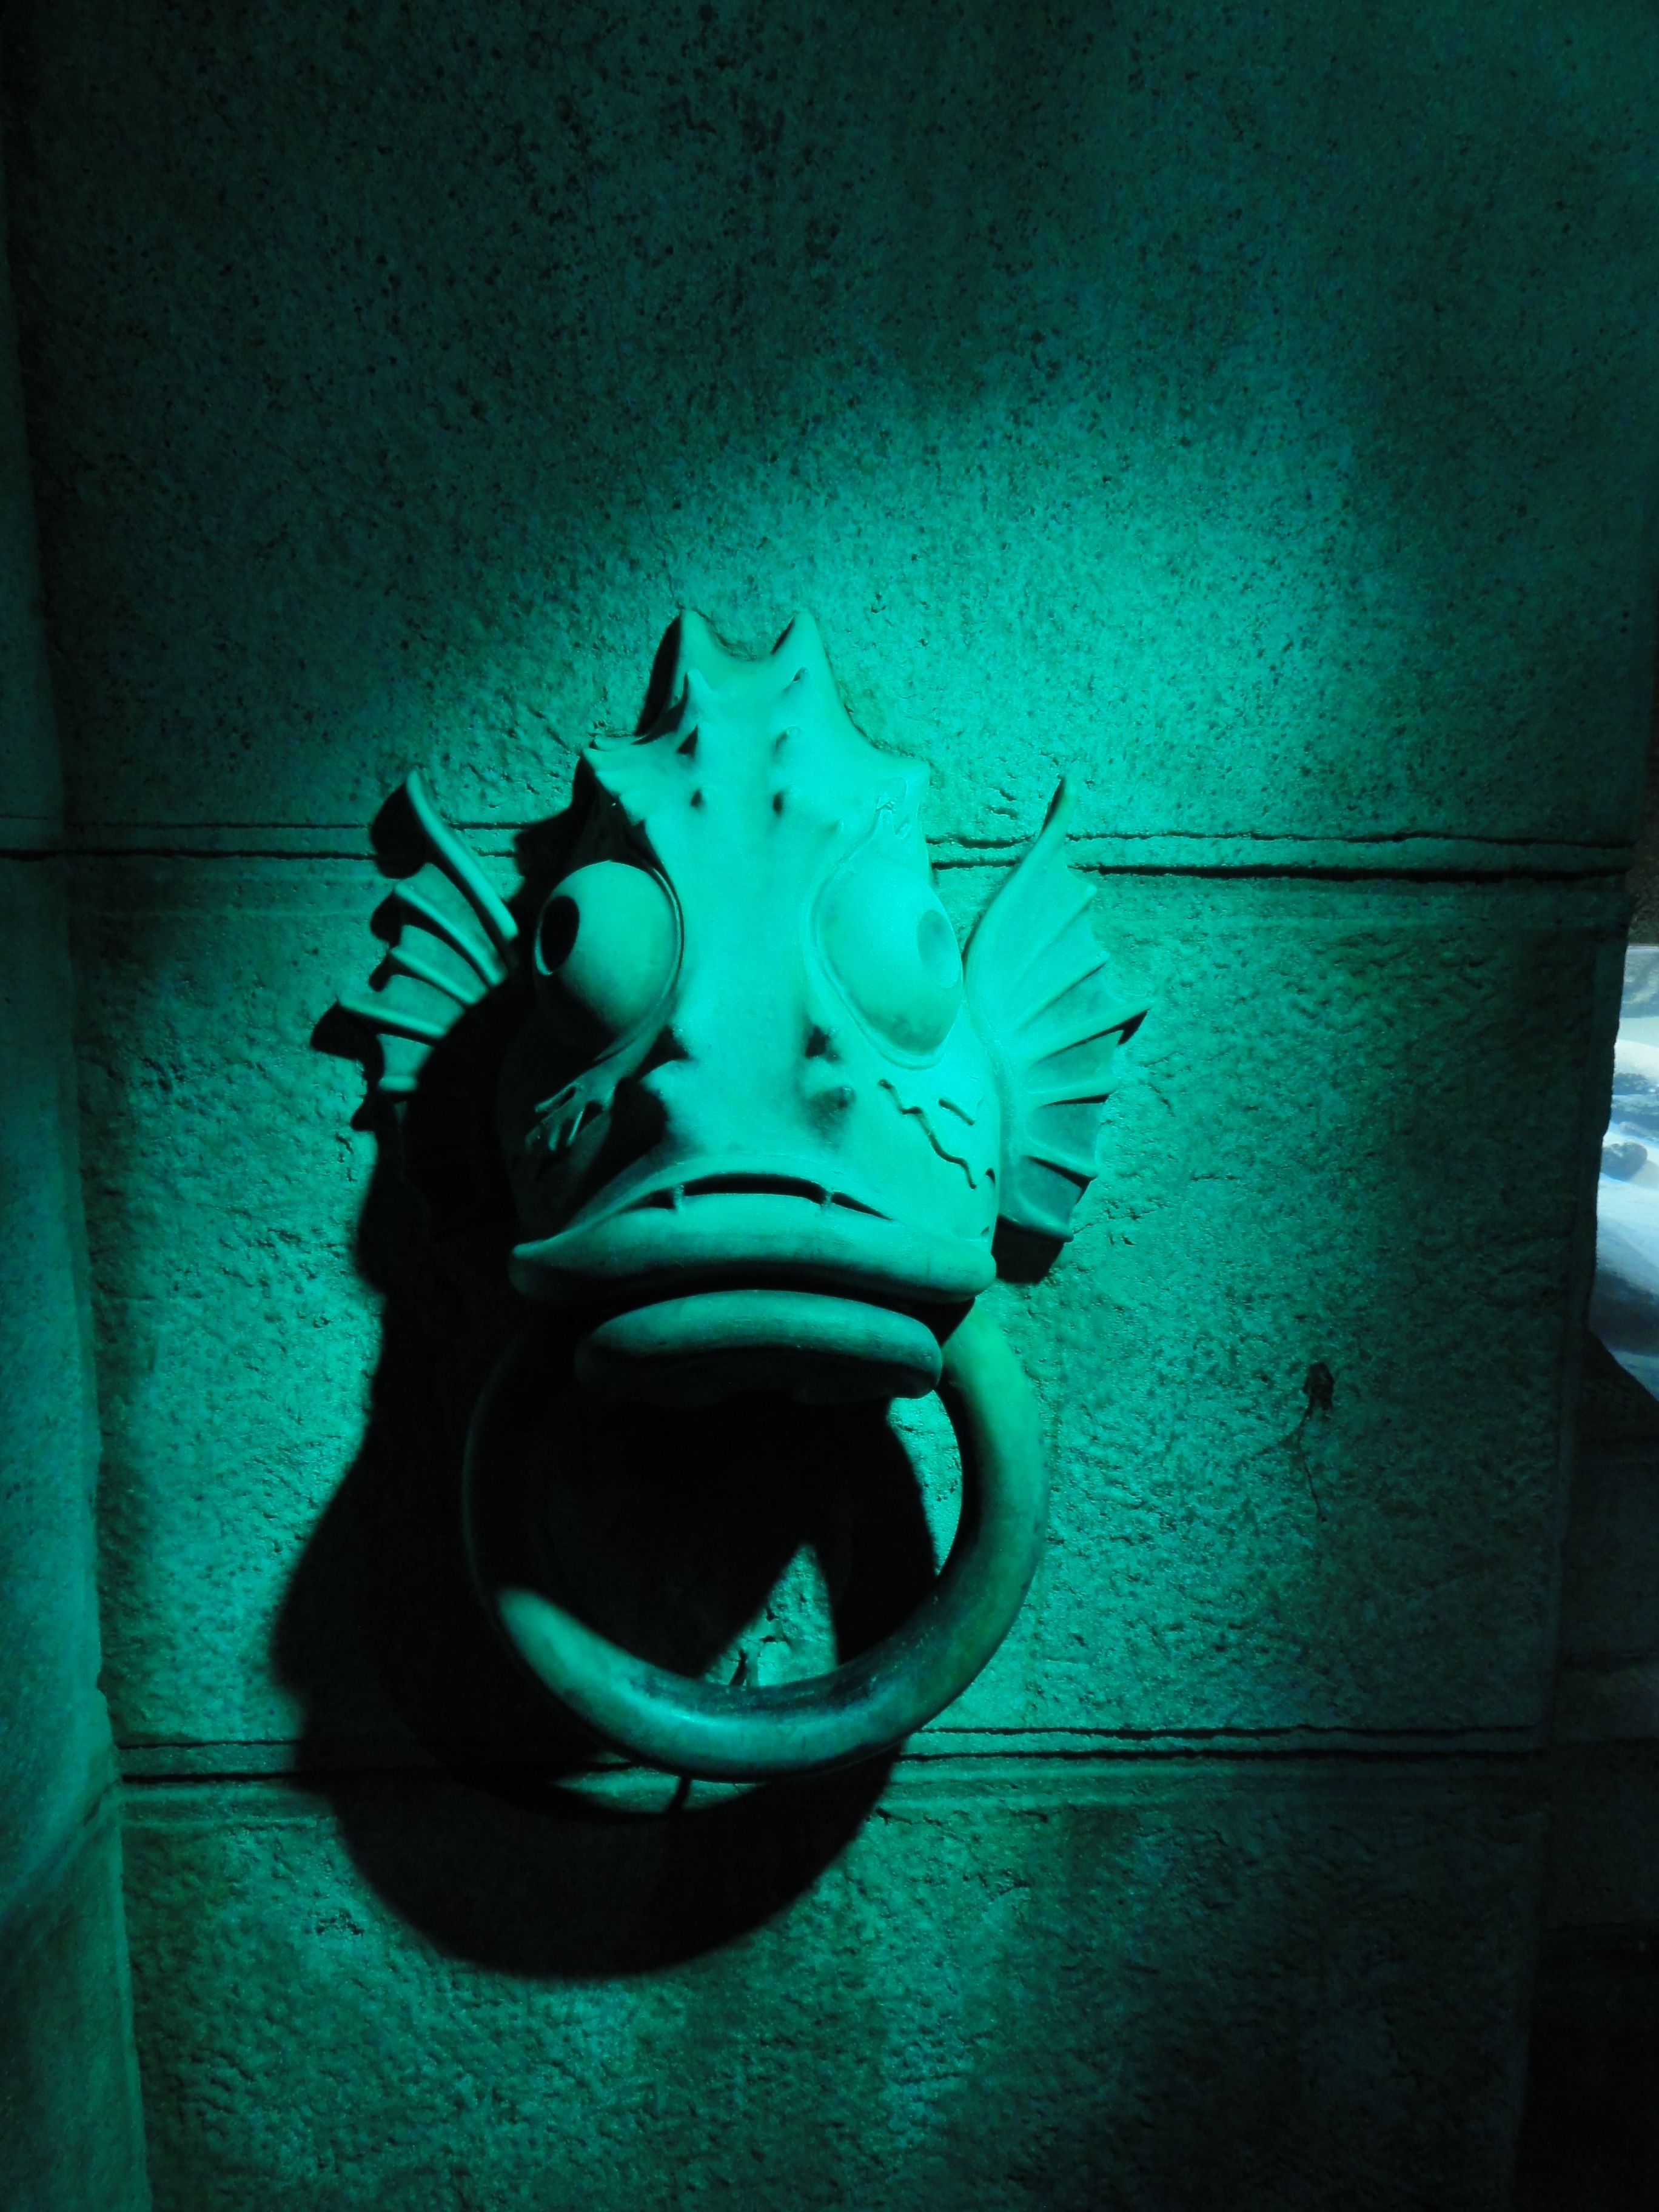
creative, light, structure, stone, statue, green, reflection, color, artistic, shadow, darkness, blue, black, monochrome, fish, artwork, sculpture, turquoise, creativity, design, decorative, organ, stonework, shape, door knocker